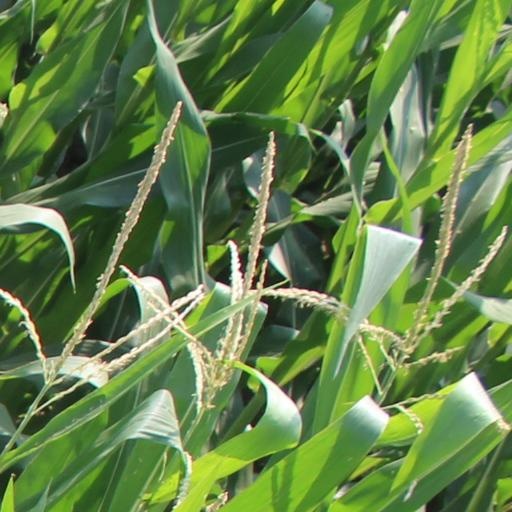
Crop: maize; corn